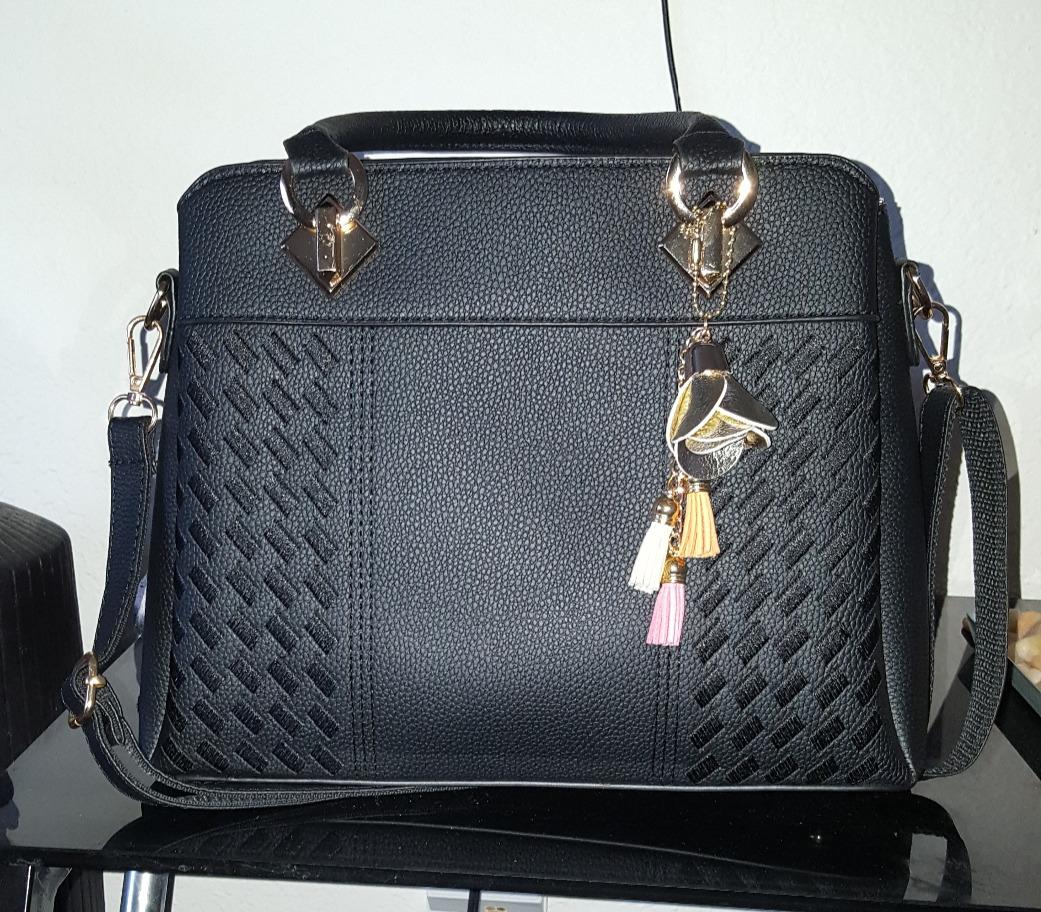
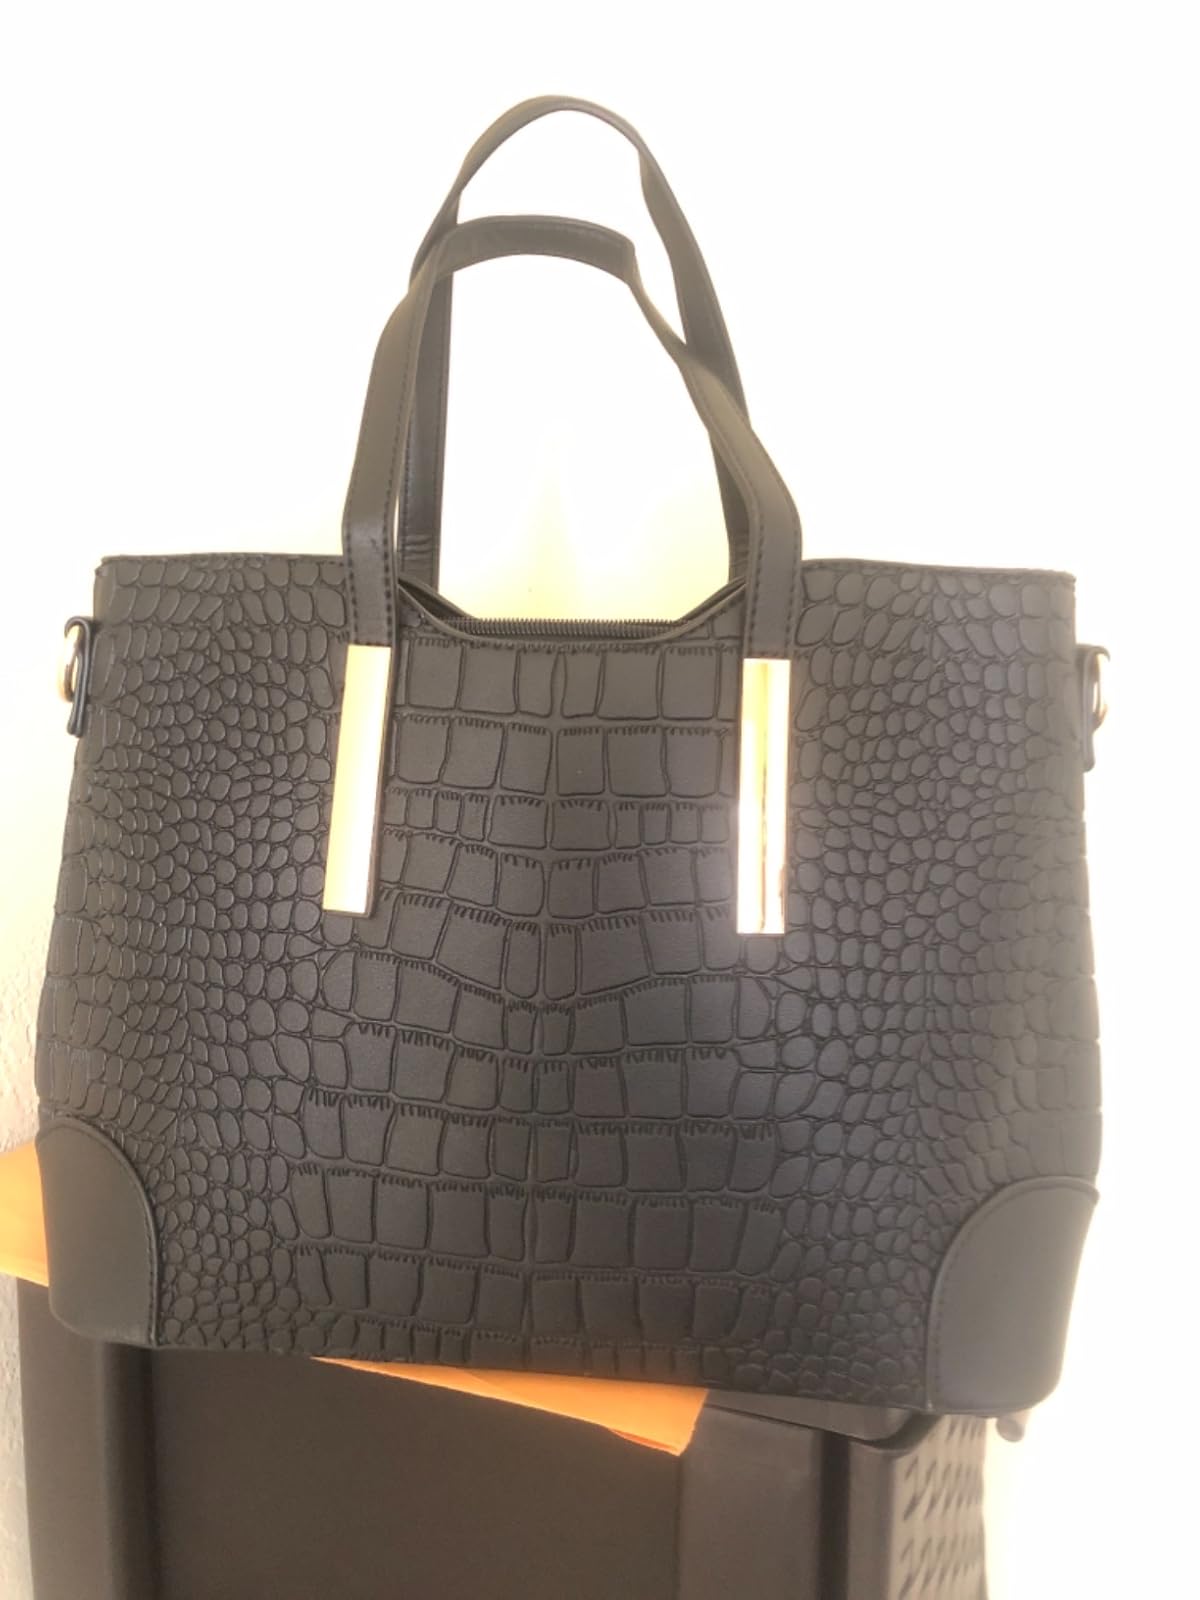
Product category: accessories_handbag
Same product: no